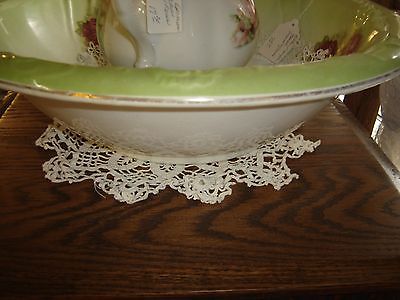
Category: cabinet